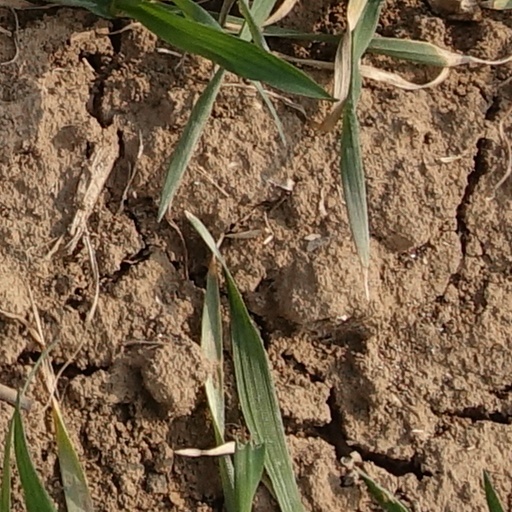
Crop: wheat